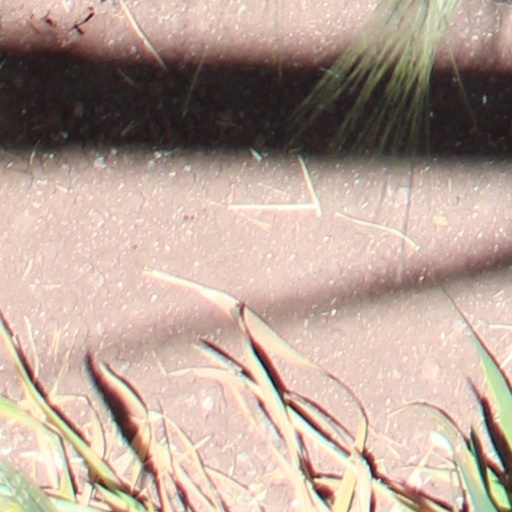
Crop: wheat